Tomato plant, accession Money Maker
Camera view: bottom (45 deg); turntable rotation: 120 degrees
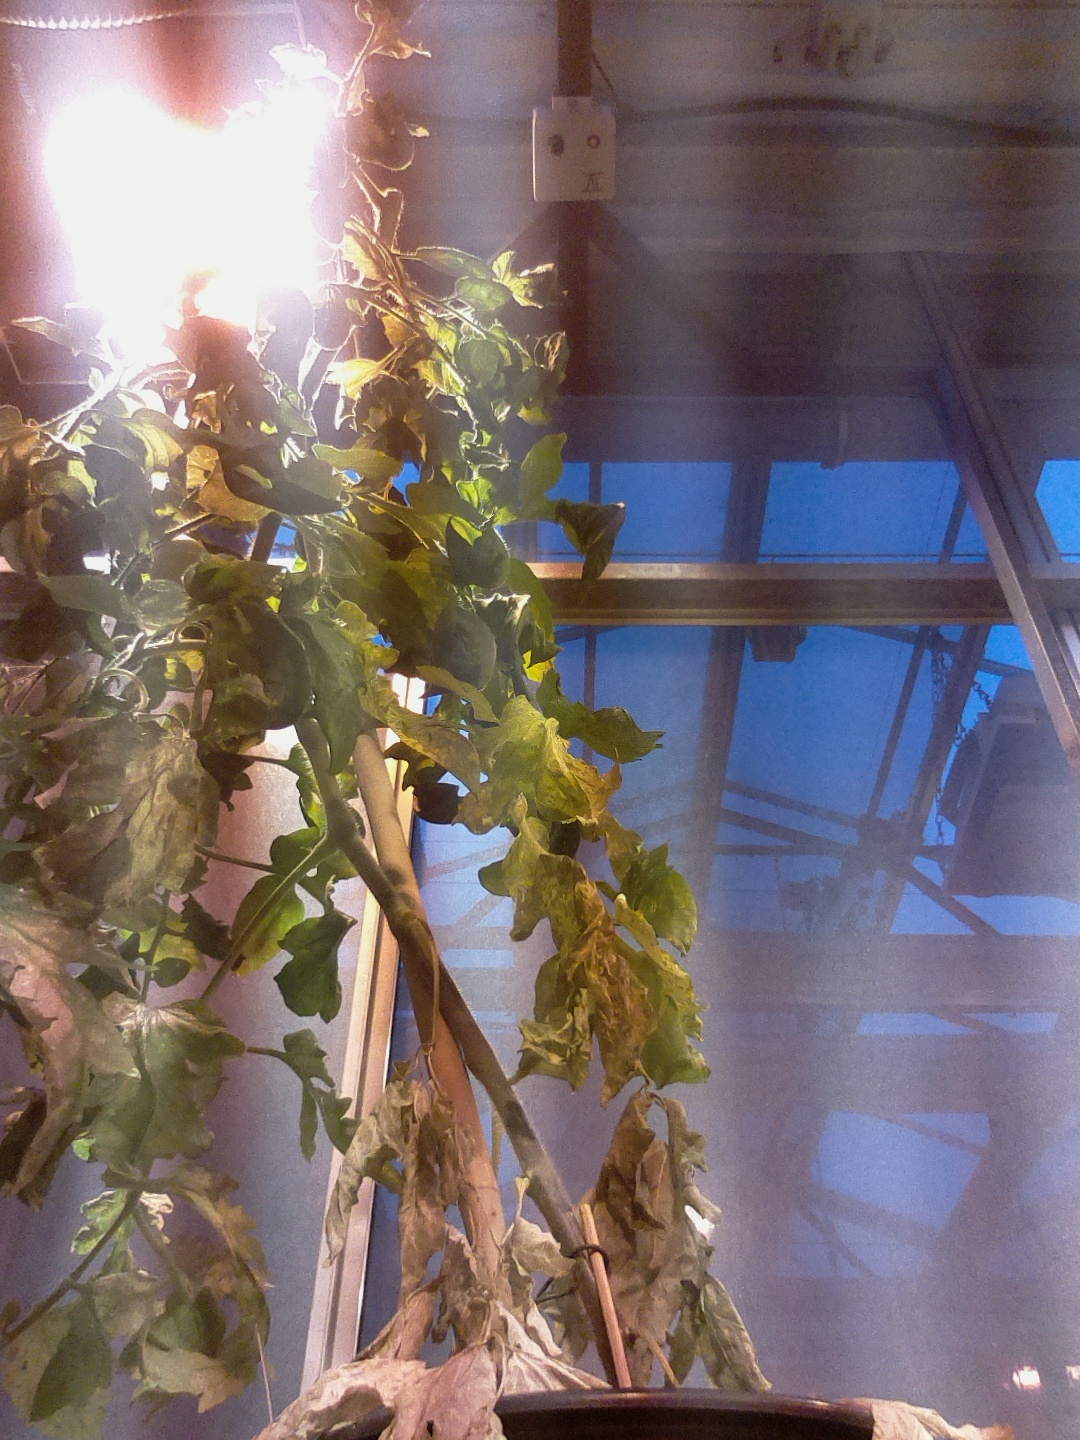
BBCH growth stage 74: 40%-50% of final fruit size